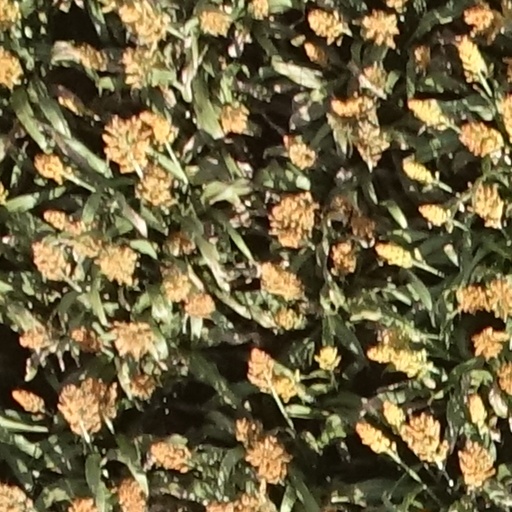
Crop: sorghum